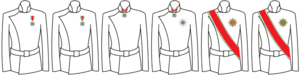
L'Ordre de l'Étoile d'Italie est un ordre honorifique italien. Il remplace l'ancien Ordre de l'Étoile de la solidarité italienne après sa réforme du 3 février 2011.